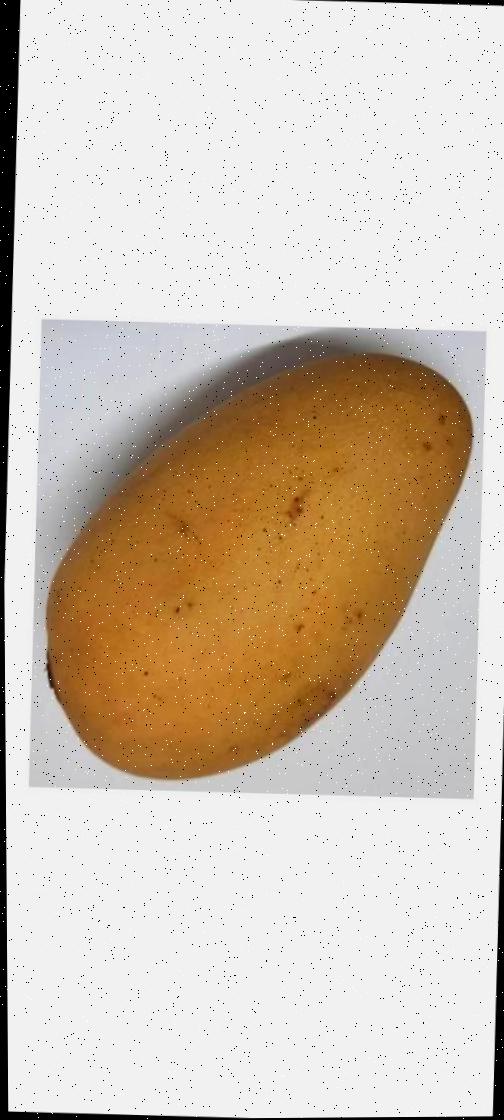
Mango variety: Katimon